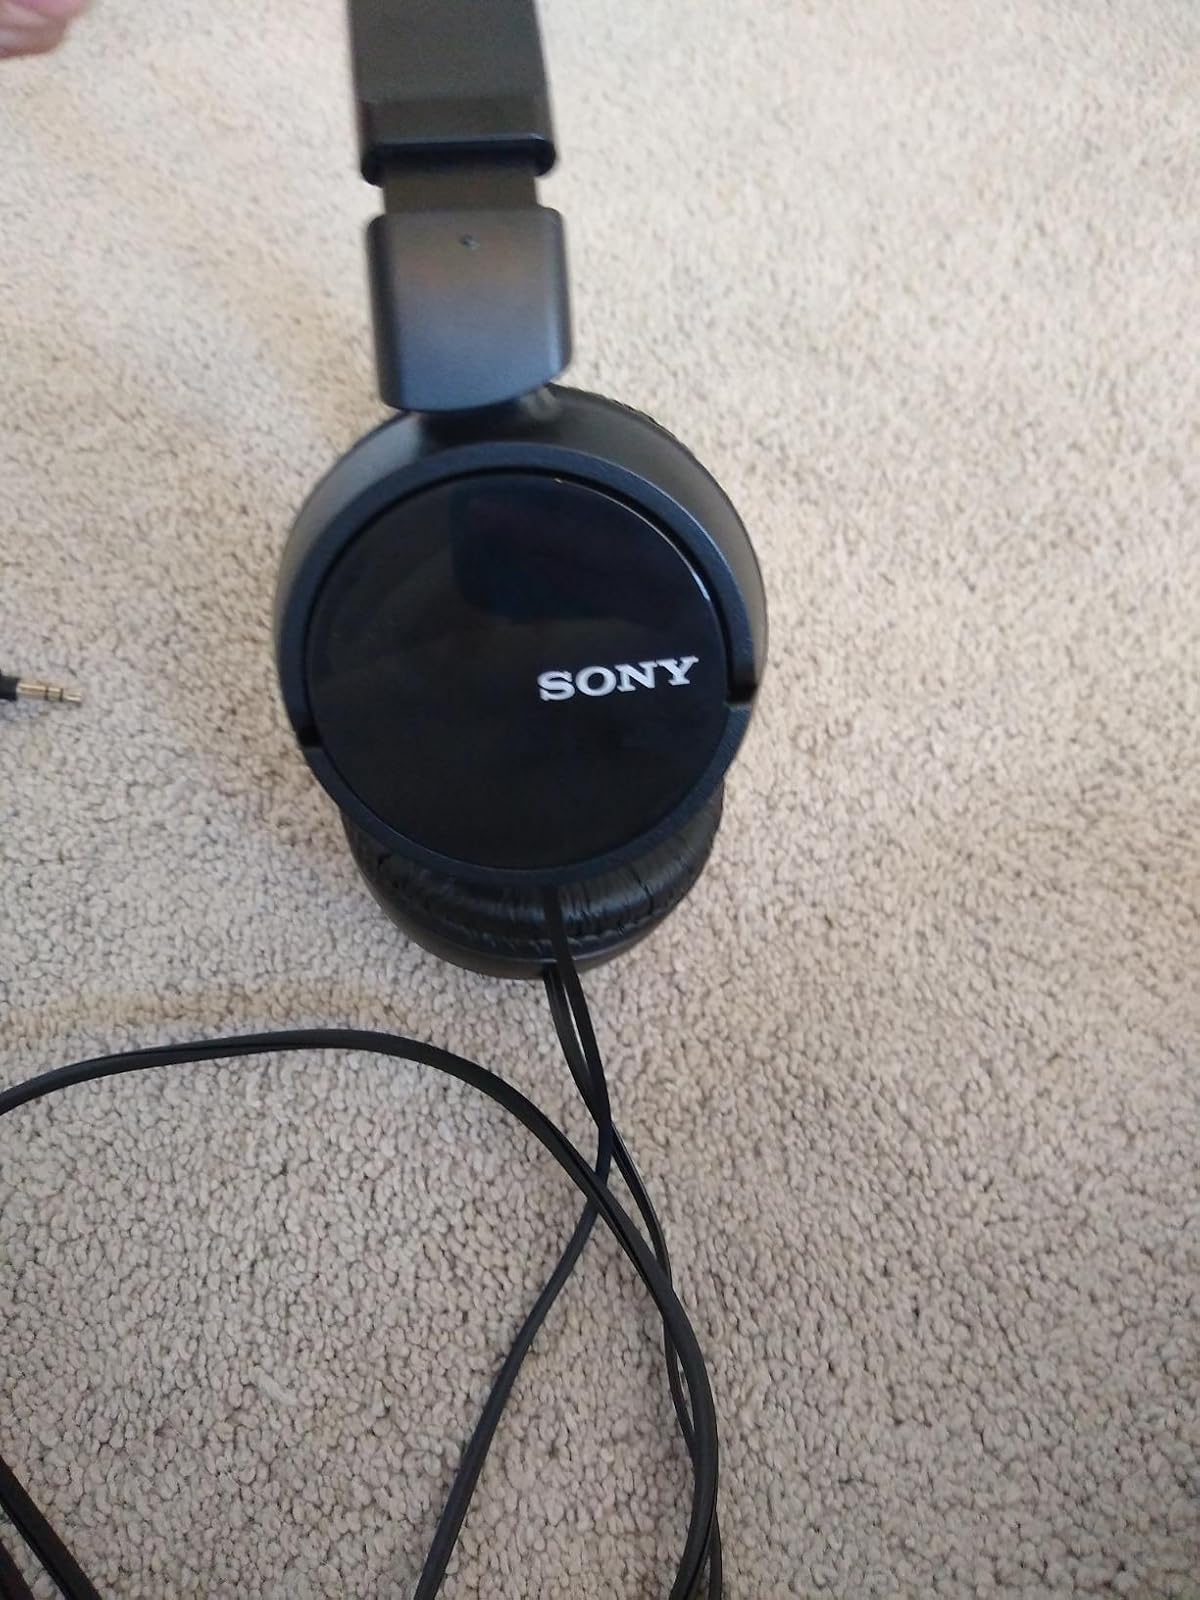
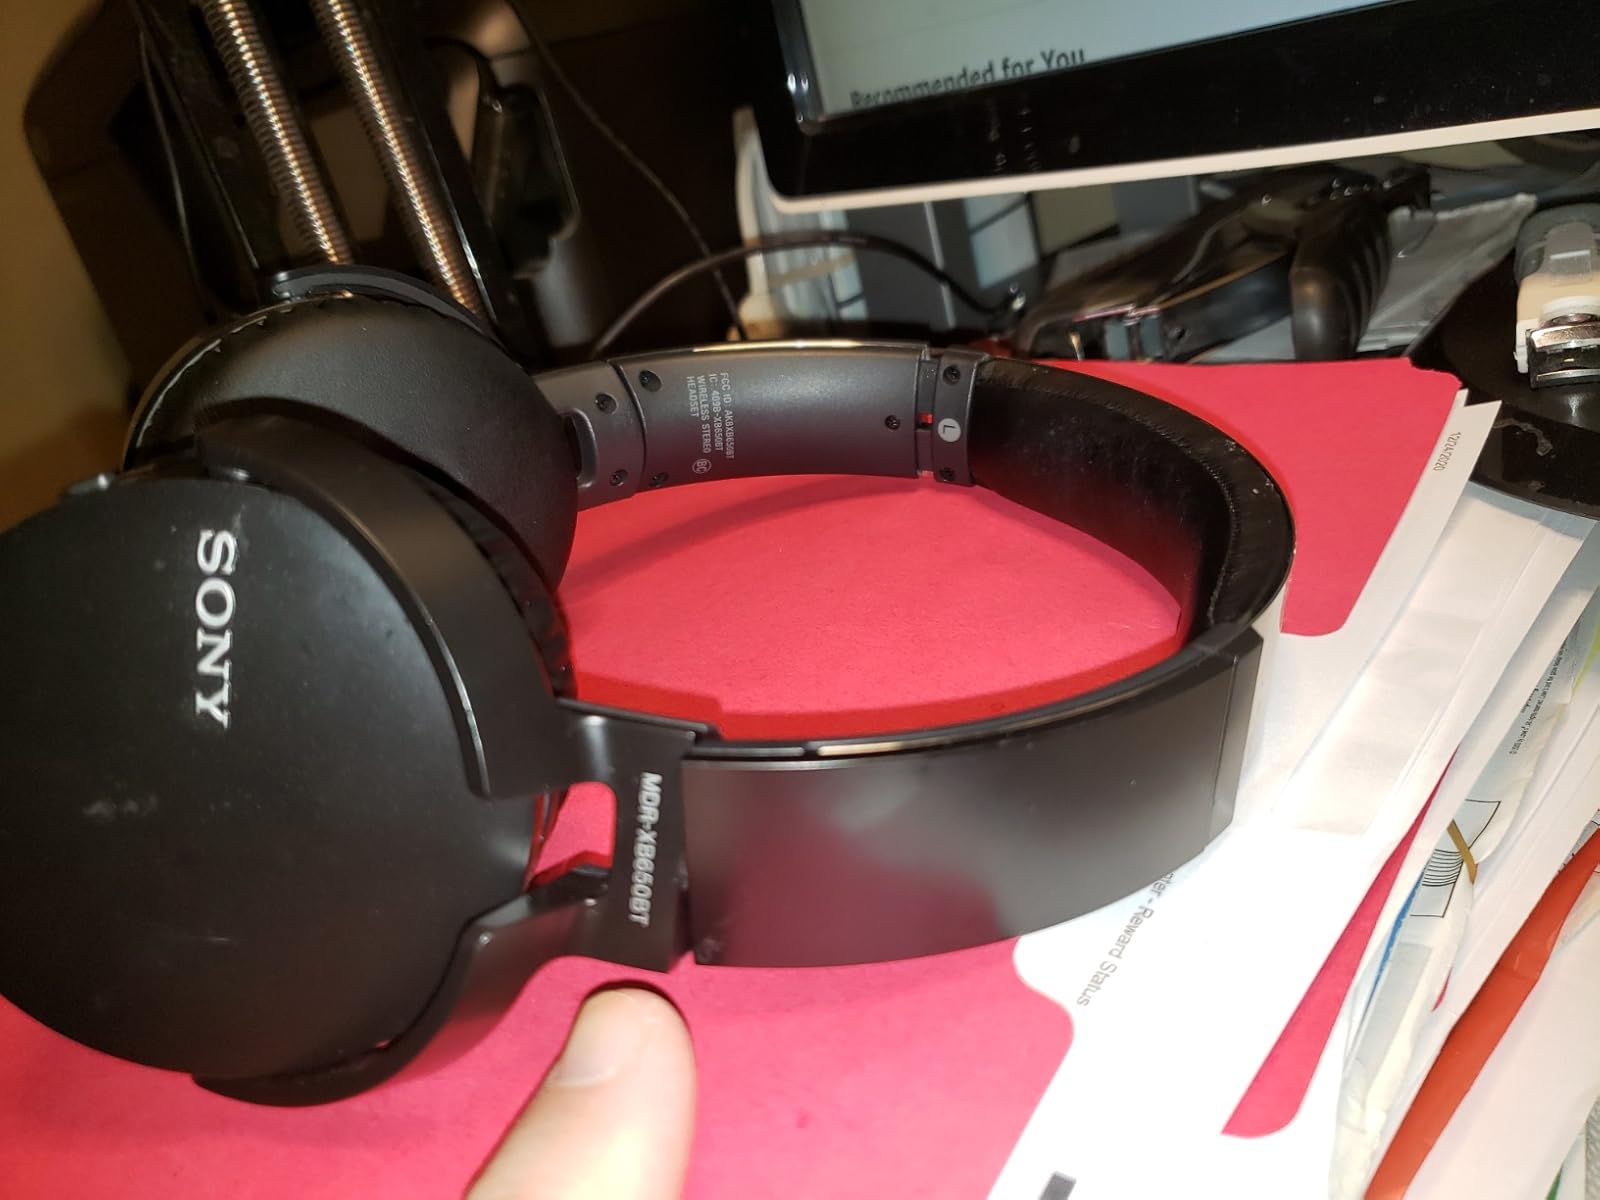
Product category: headphones
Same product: no